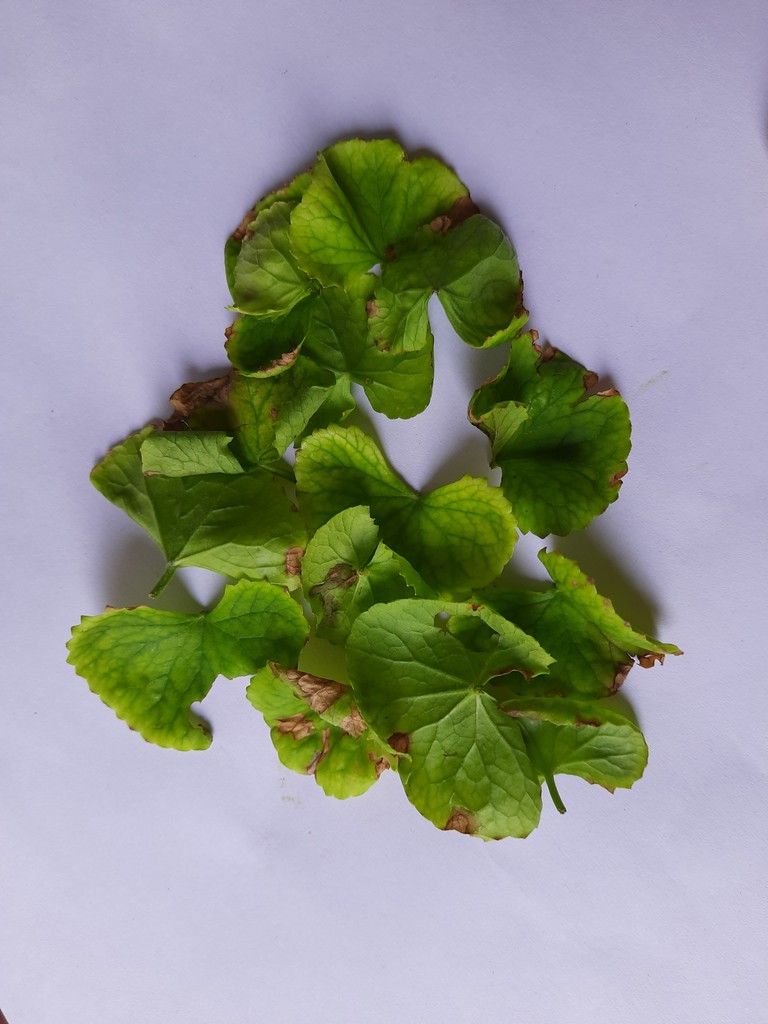
Label: Unhealthy